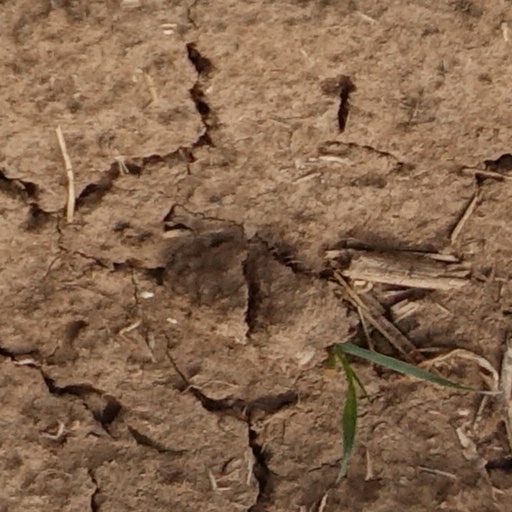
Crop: wheat